Royal Foundation of St Katharine

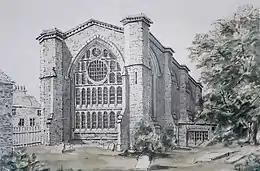
East end of St Katharine's Church, the chapel of the hospice before its removal in the 19th century

The Royal Foundation of St Katharine is a religious charity based in the East End of London. The Foundation traces its origins back to the medieval church and monastic hospital St Katharine's by the Tower (full name "Royal Hospital and Collegiate Church of St. Katharine by the Tower"), established in 1147, next to the Tower of London.